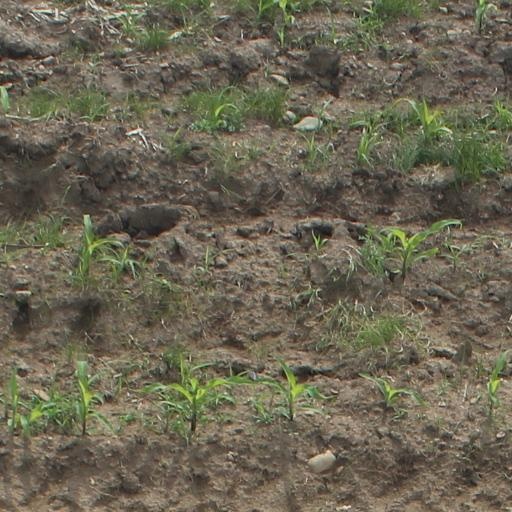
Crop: maize; corn